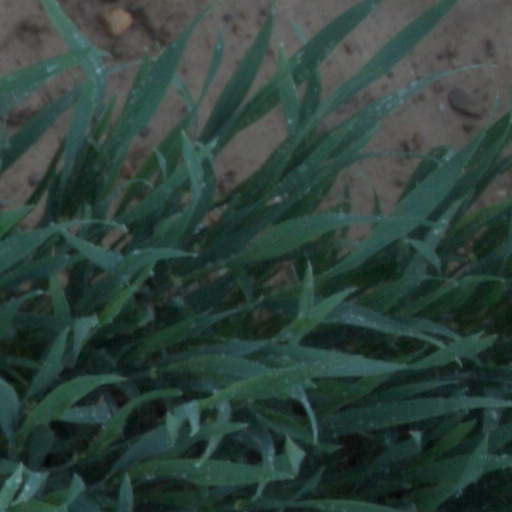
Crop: wheat